Donkey Kong Land 2

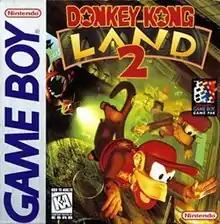
North American box art

Donkey Kong Land 2 is a 1996 platform video game developed by Rare and published by Nintendo for the Game Boy. Part of the "Donkey Kong" video game series, it is the sequel to "Donkey Kong Land". It was enhanced for the Super Game Boy with different shades of color, as well as a 16-bit banana border on the edges of the television screen. Like the original "Donkey Kong Land", it came packaged in a banana-yellow cartridge. The game was followed by "Donkey Kong Land III", which was released in 1997.